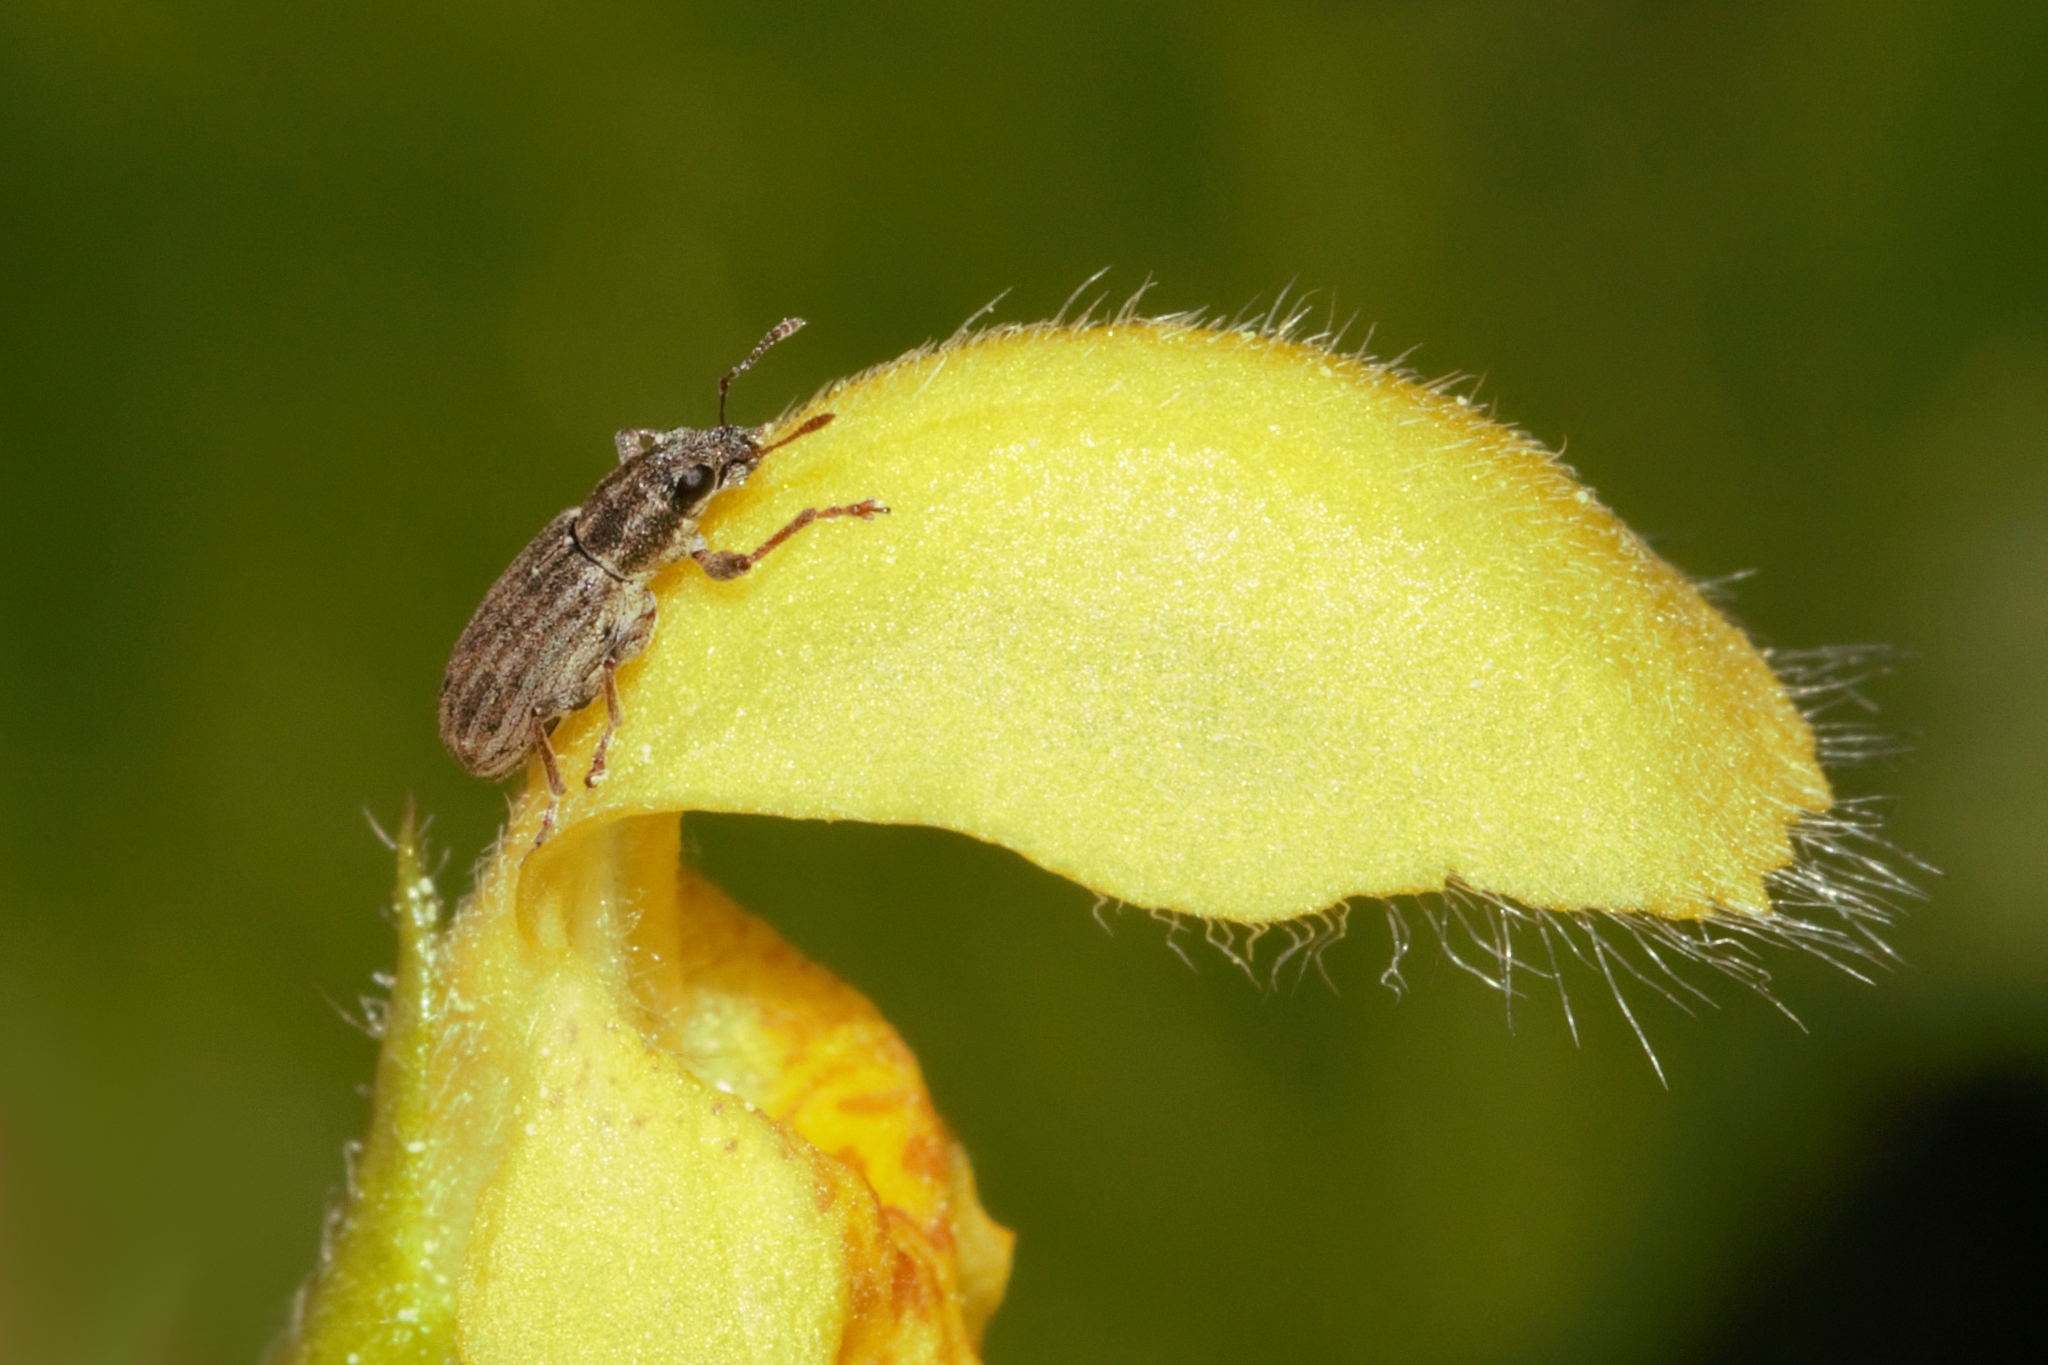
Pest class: pea_leaf_weevil